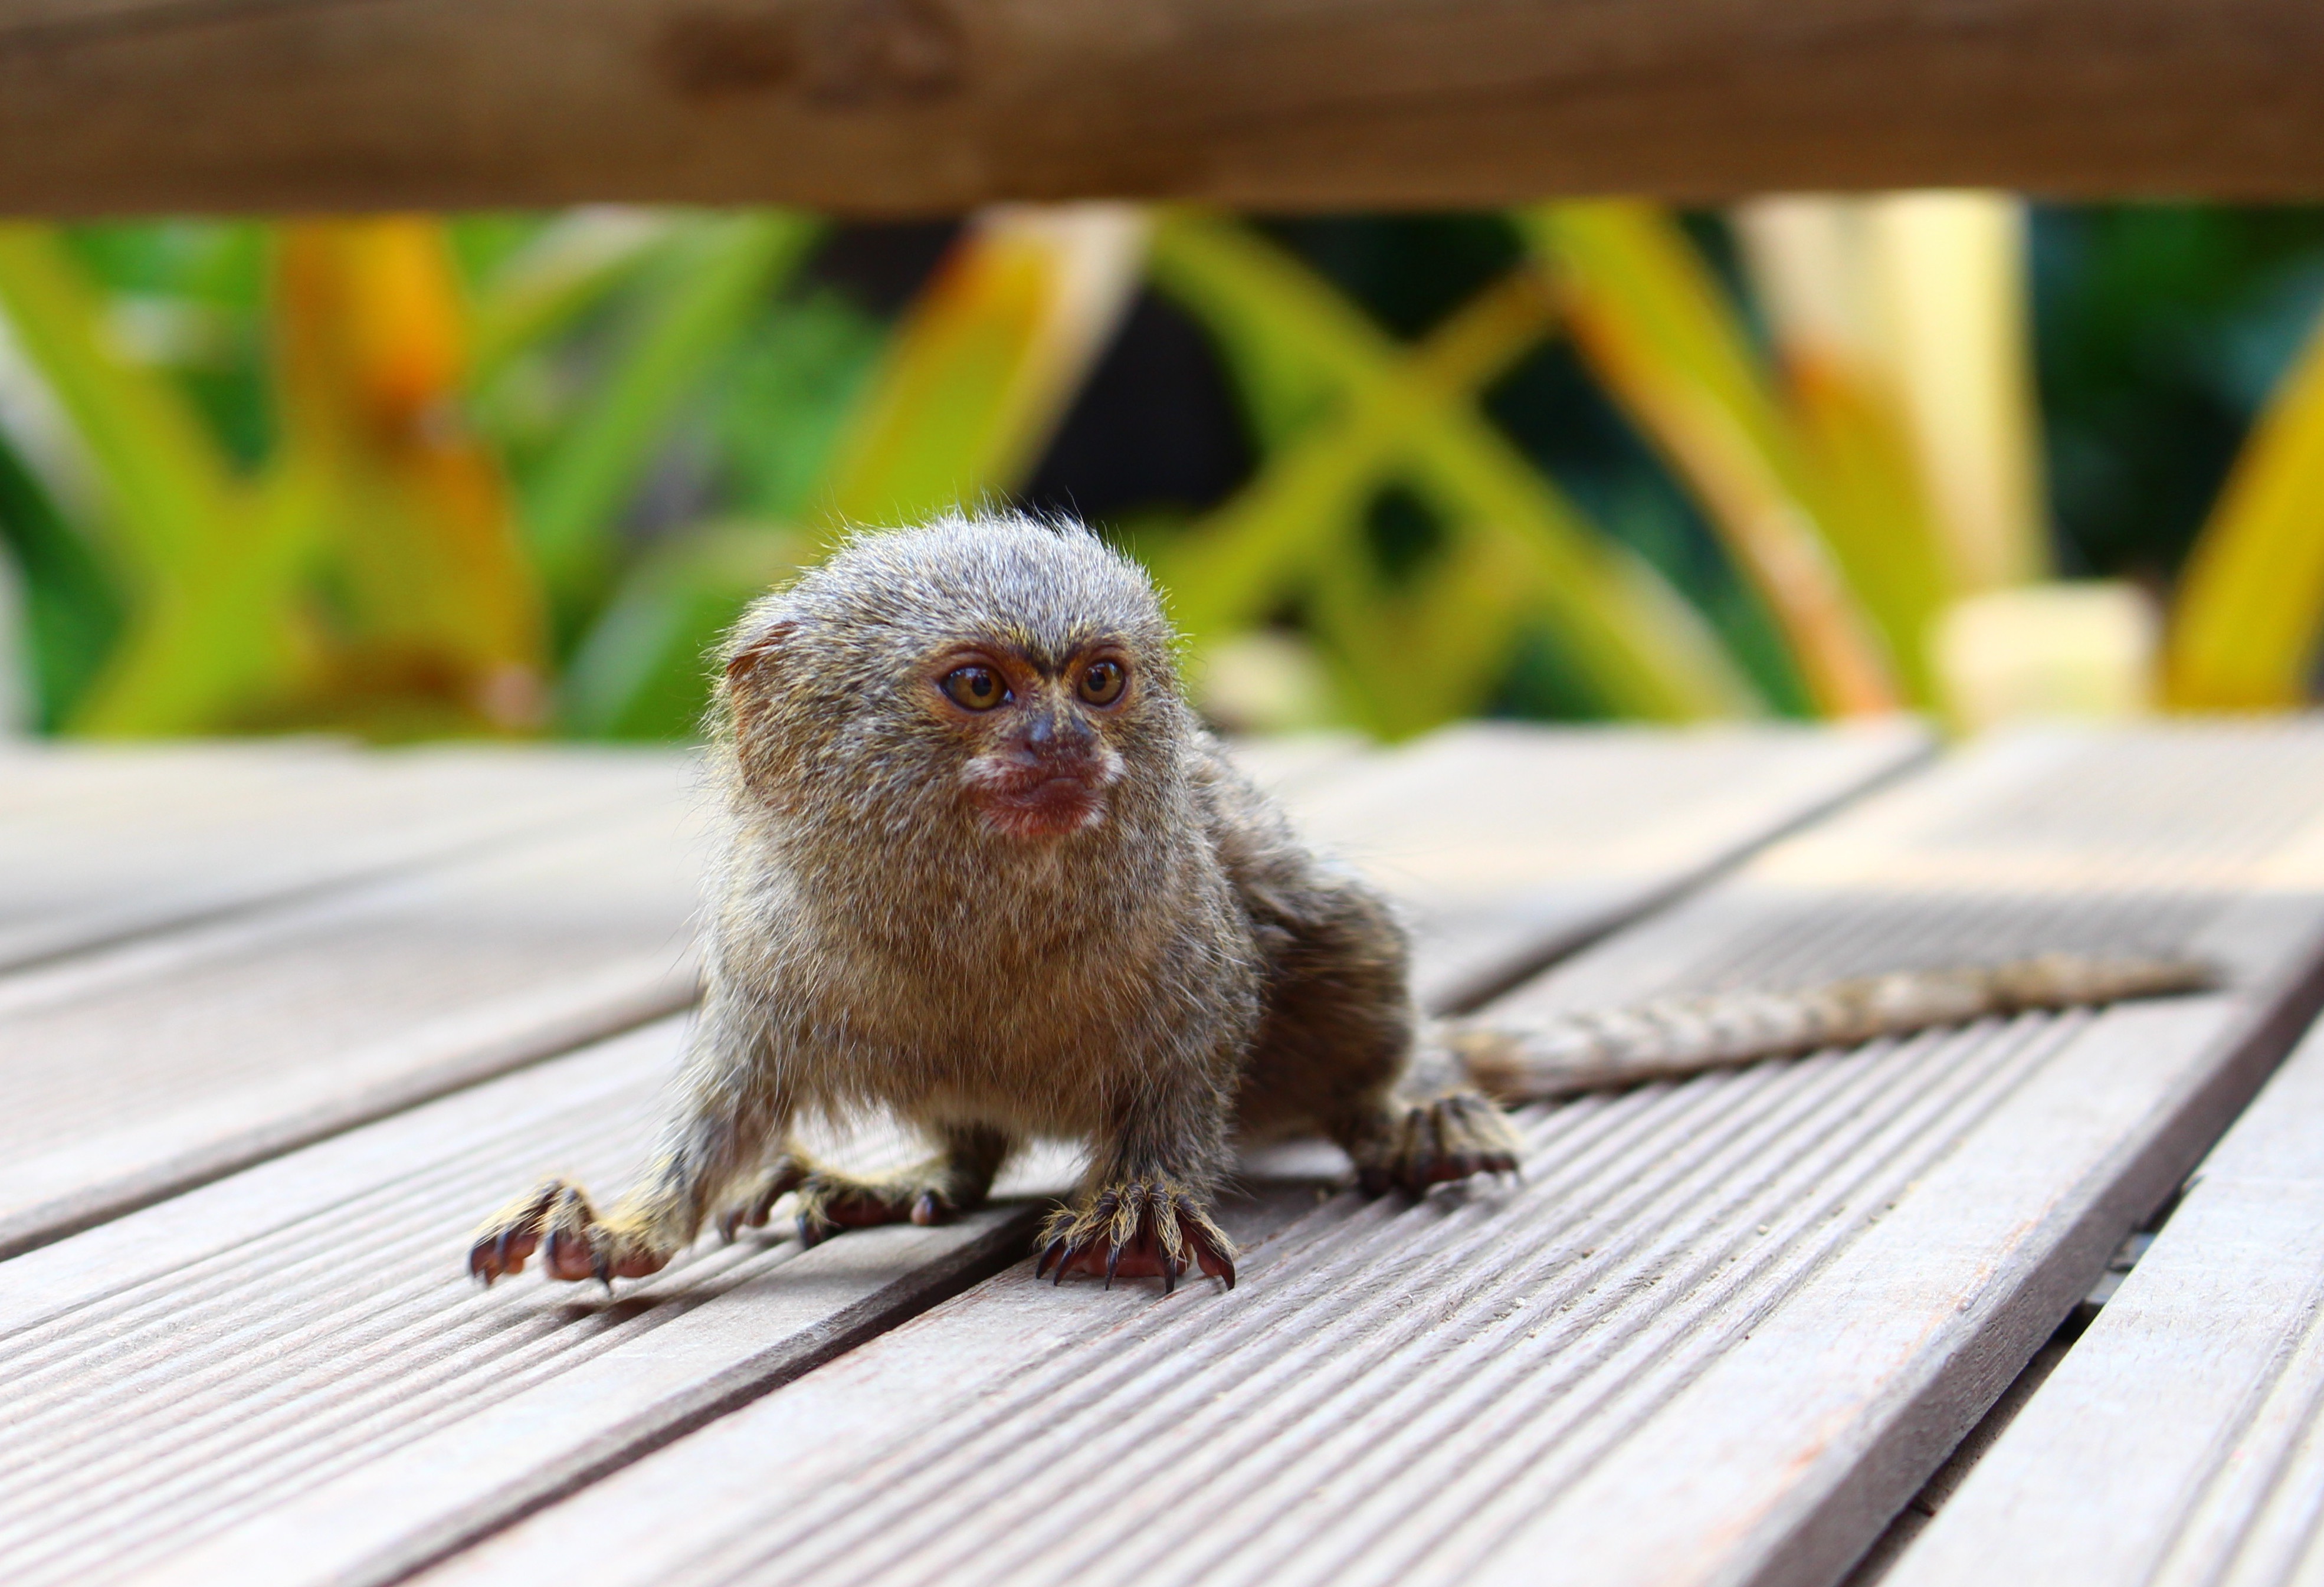
nature, animal, mammal, fauna, primate, mono, vertebrate, colombia, macaque, marmoset, exotic animal, new world monkey, small monkeys, pygmy marmoset, tropical forests, smaller primates